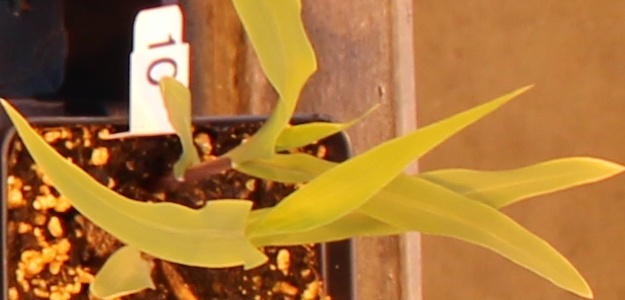
Label: Corn